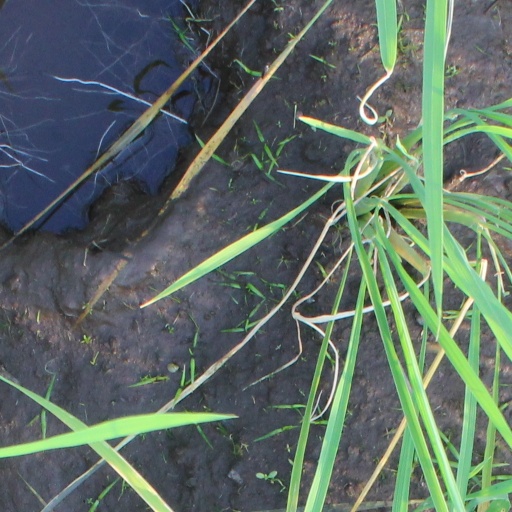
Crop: rice